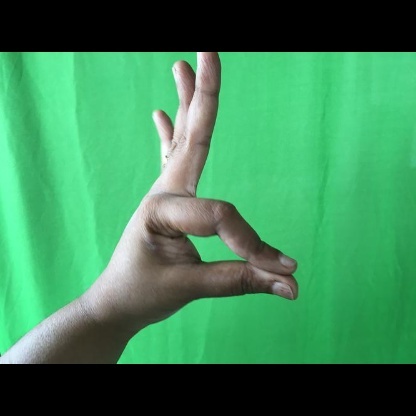
Mudra: Hamsasyam